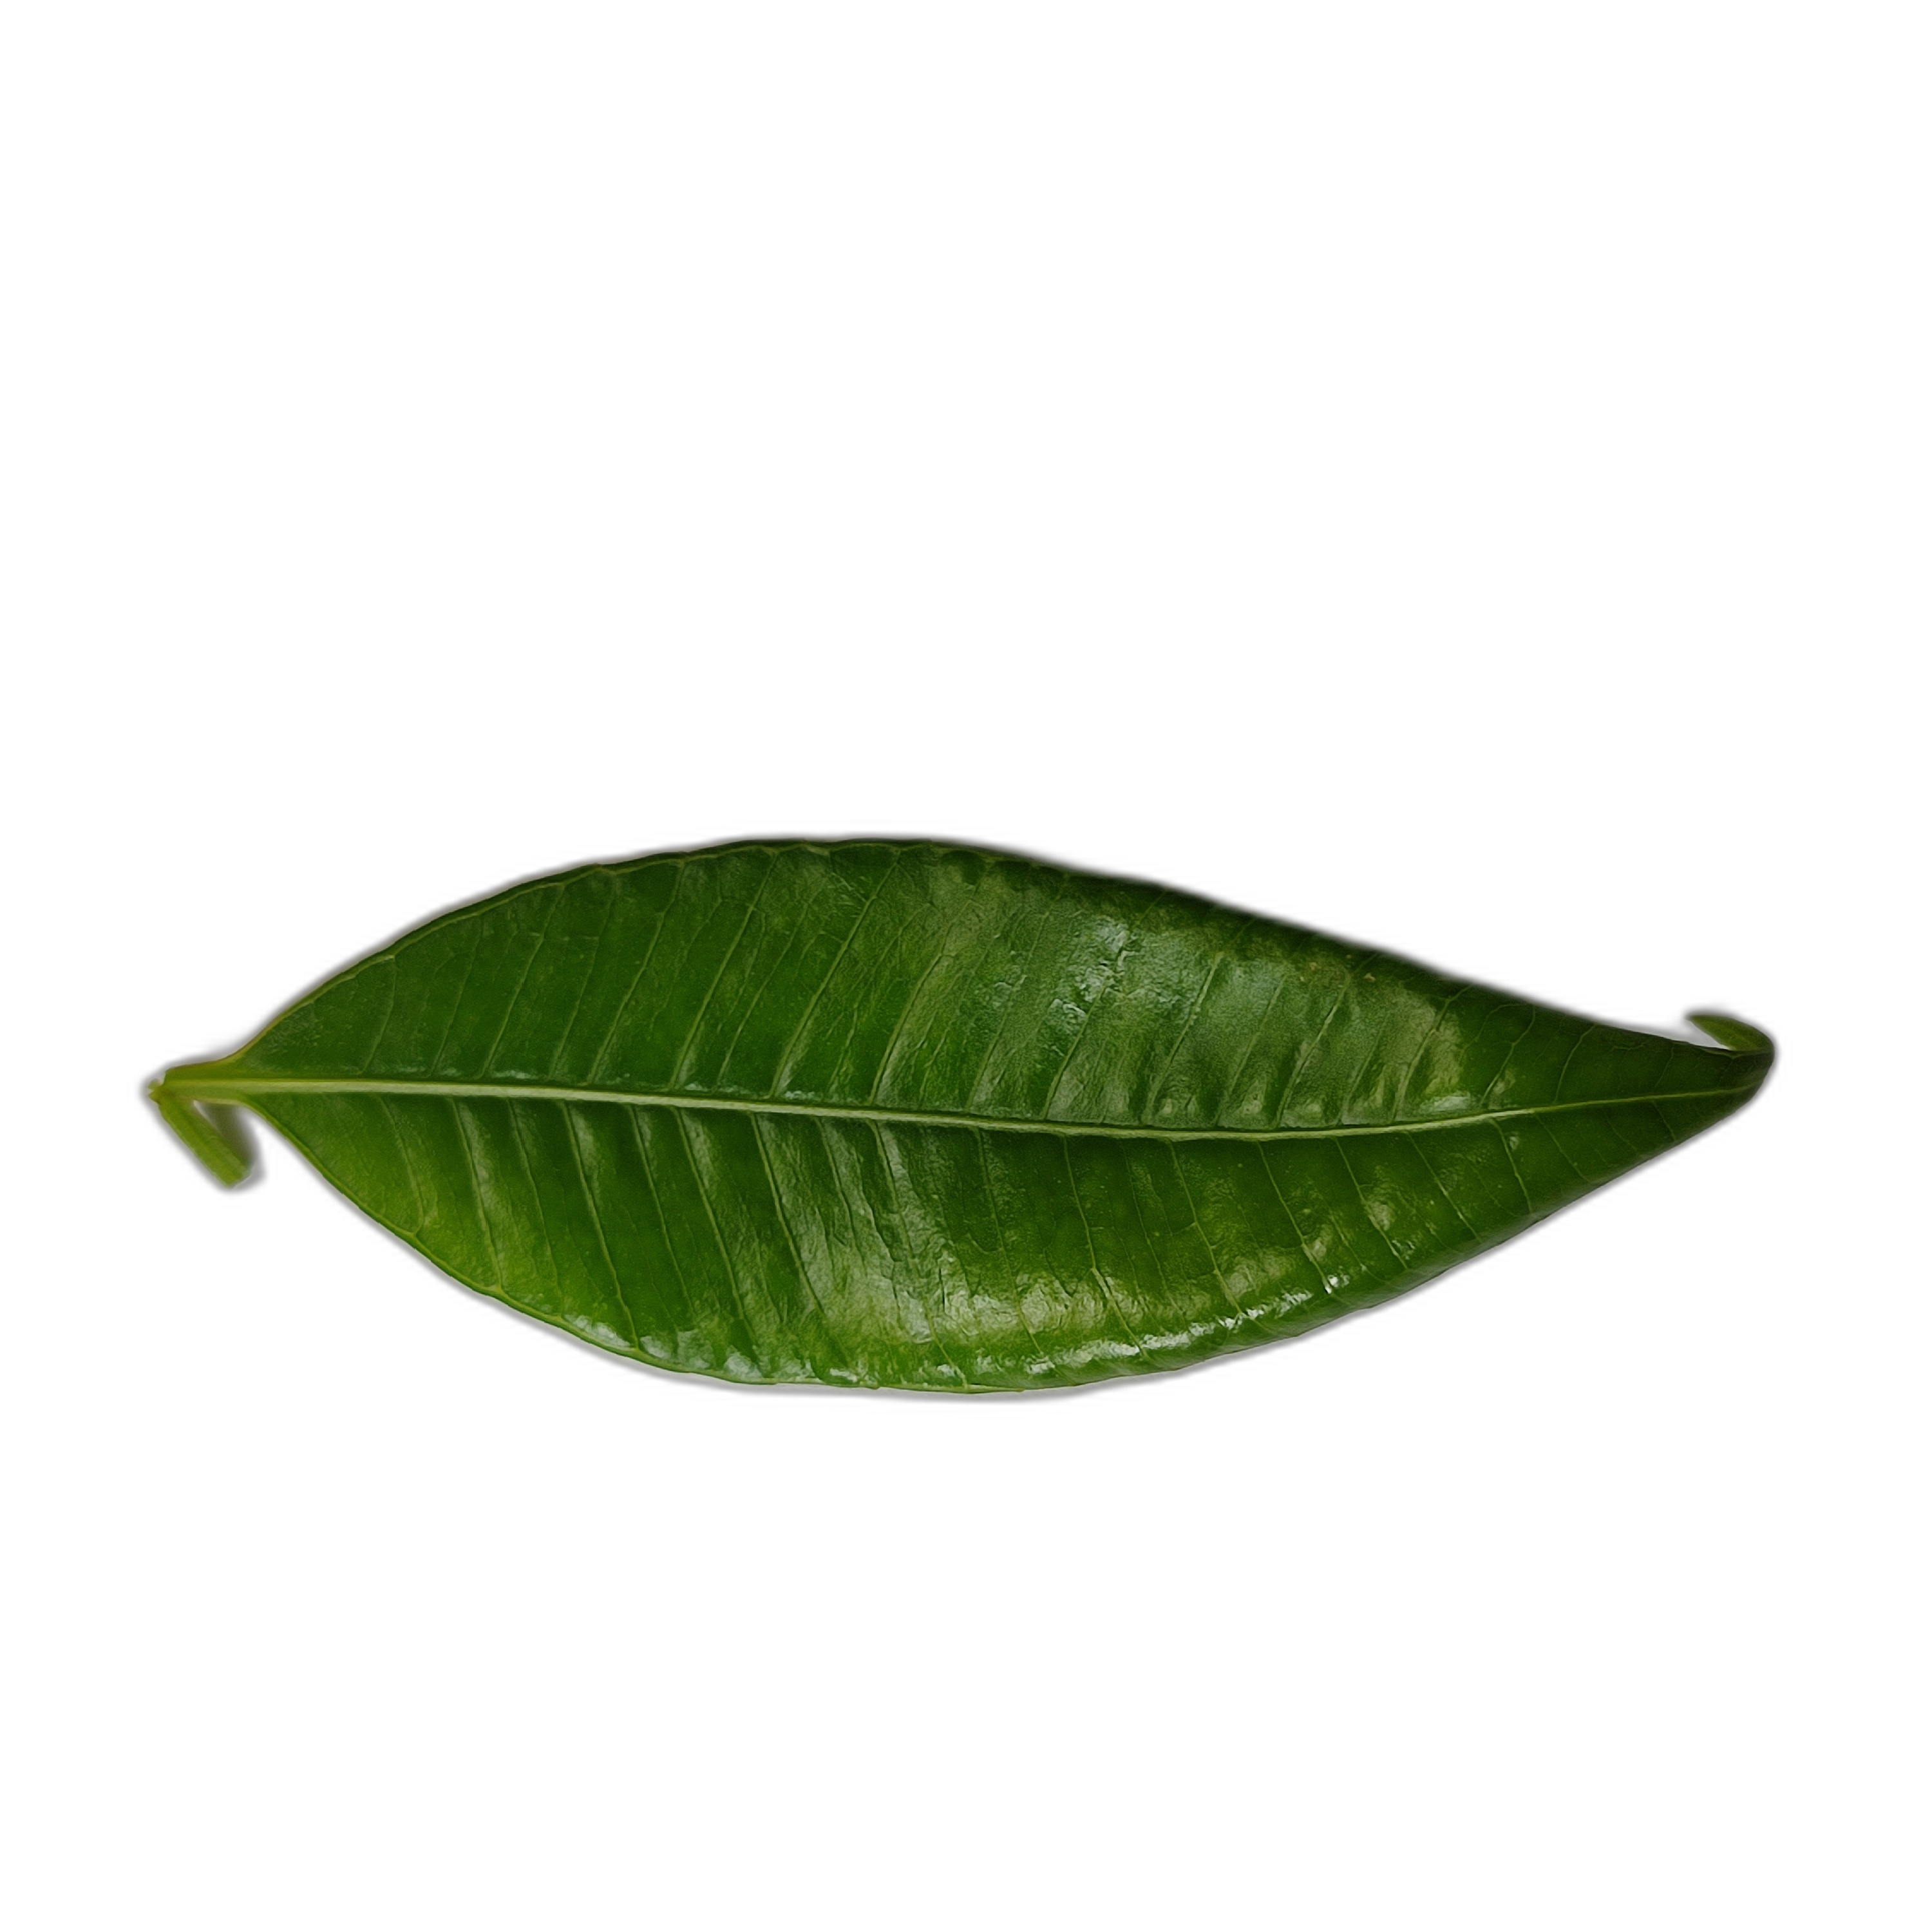
Label: healthy